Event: Nepal Earthquake
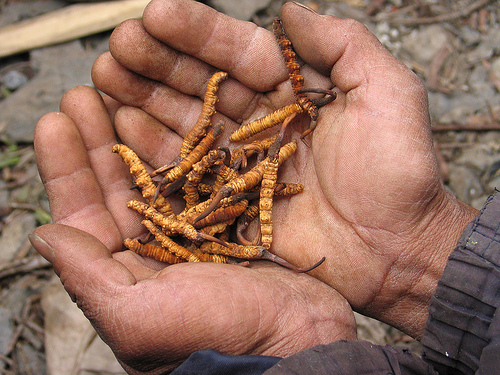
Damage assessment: no_damage